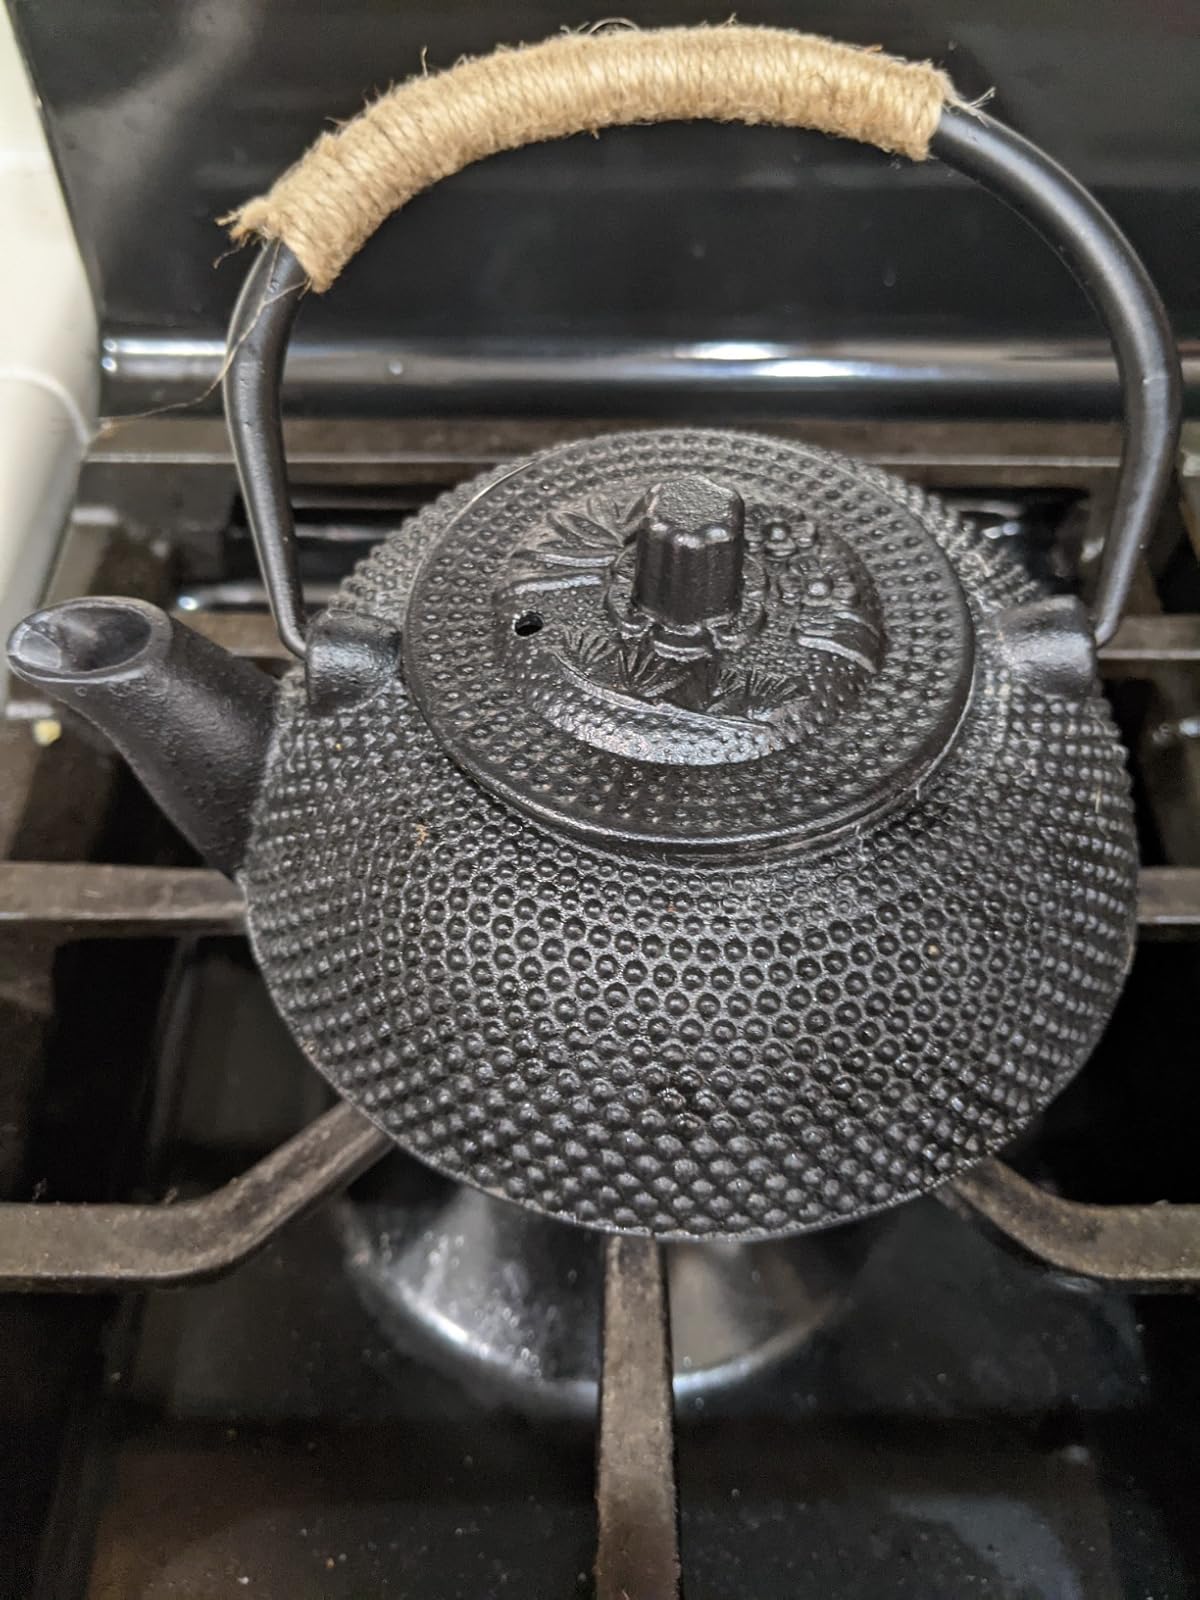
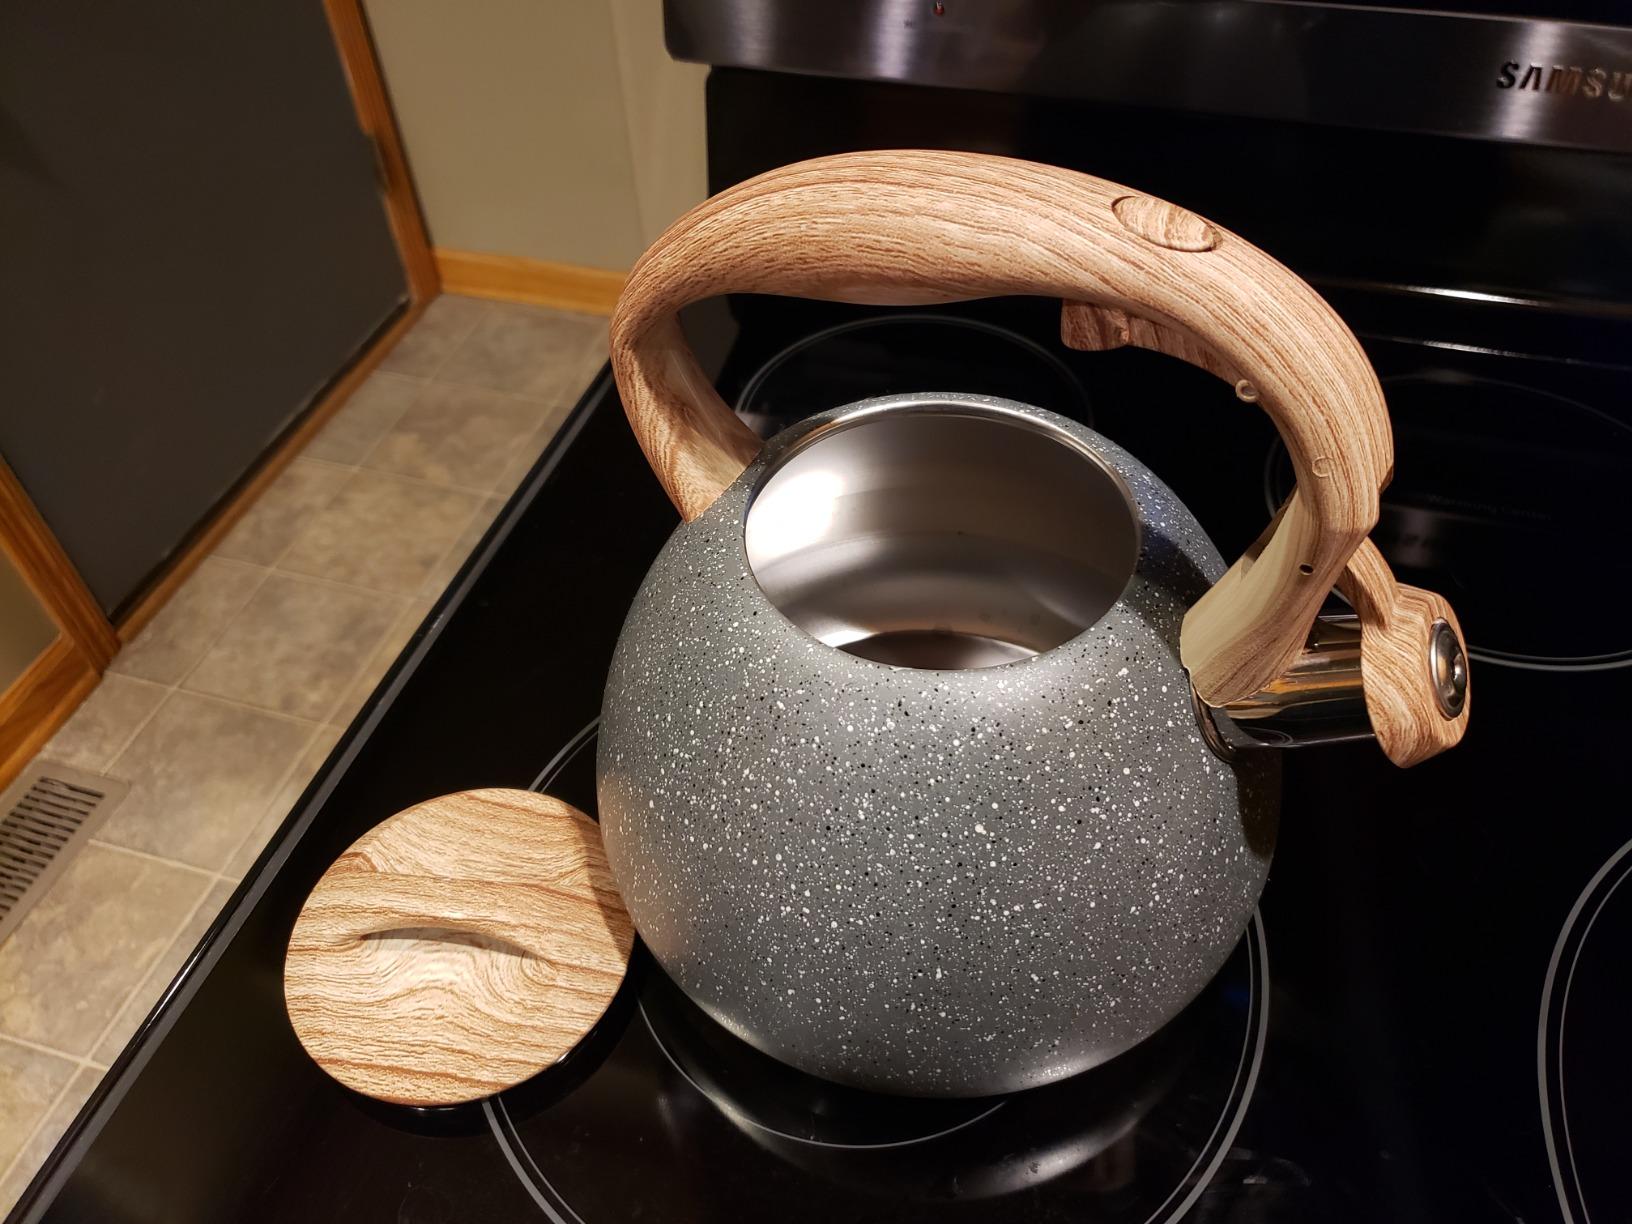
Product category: items_kettle
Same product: no